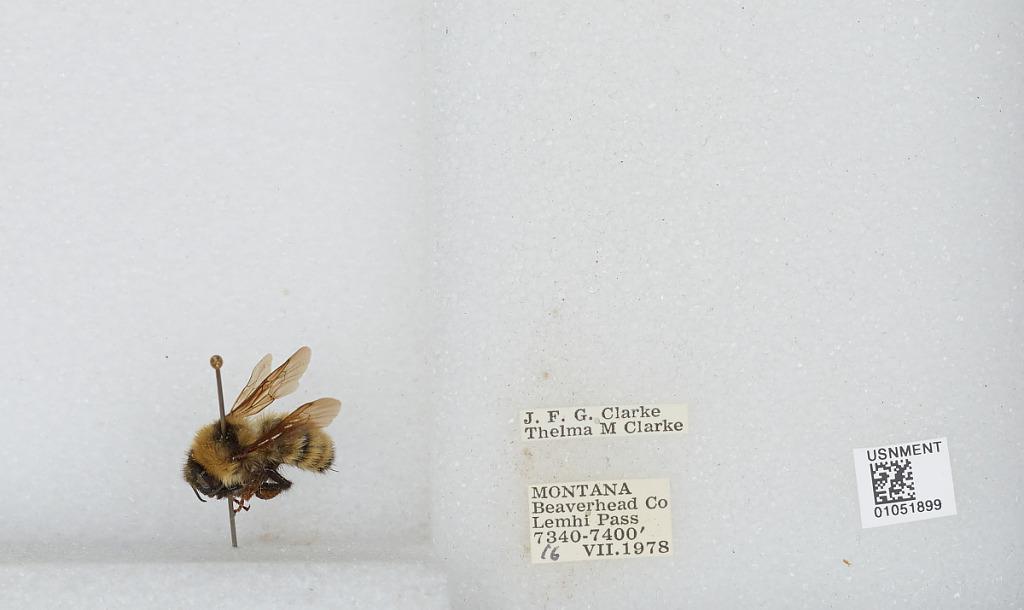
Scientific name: Bombus sp.
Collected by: J. Clarke & T. Clarke
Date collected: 1978-7-16
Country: United States
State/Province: Montana
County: Beaverhead
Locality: Lemhi Pass
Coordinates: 44.9747, -113.445